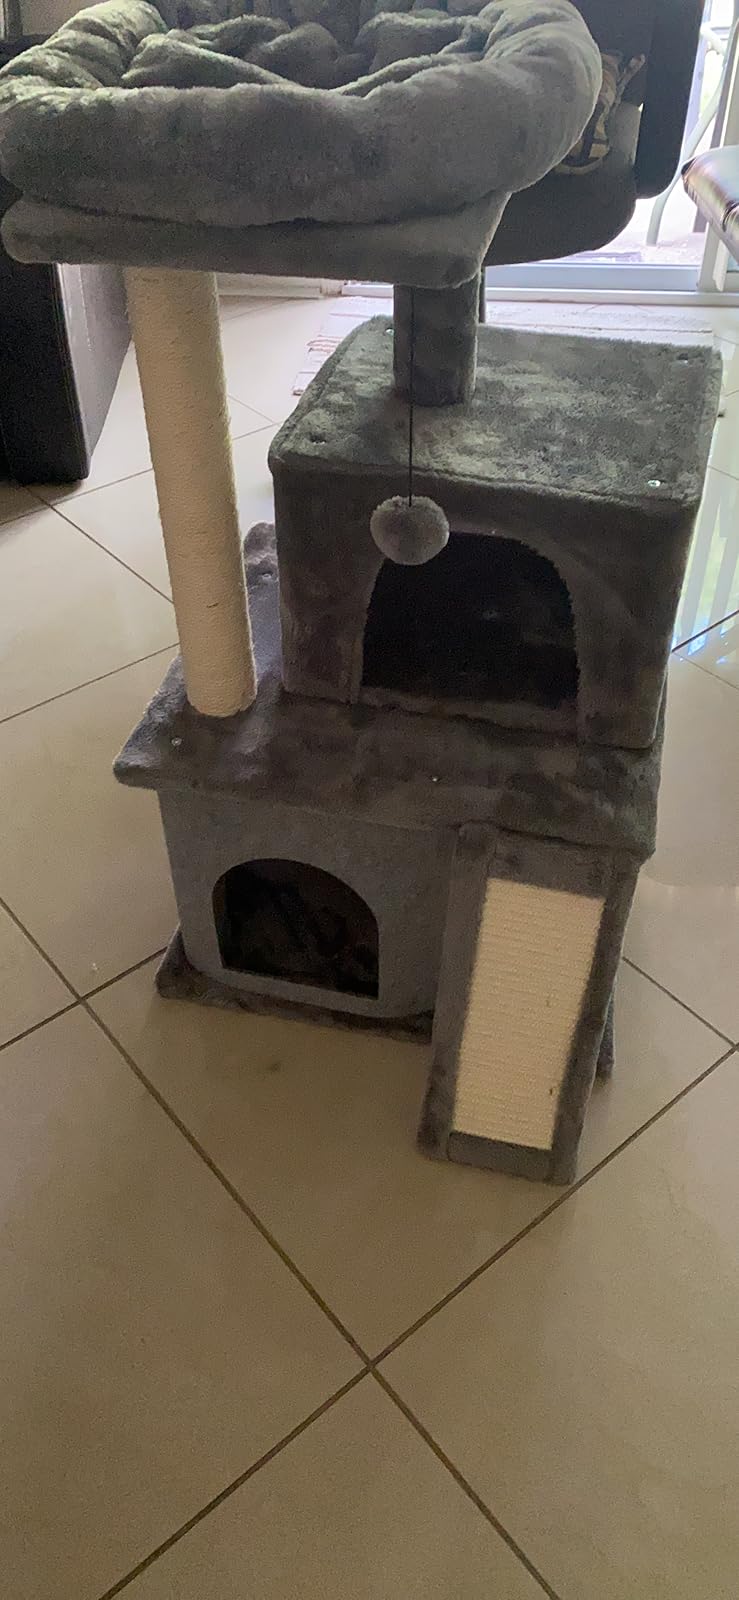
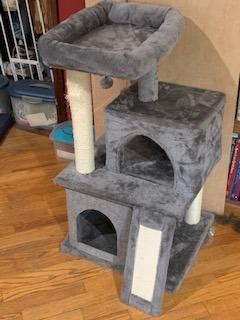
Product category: items_cat tree
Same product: yes